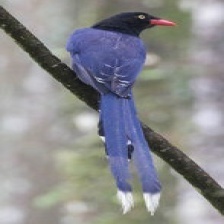
Species: TAIWAN MAGPIE
Scientific name: UROCISSA CAERULEA
ImageNet parent category: magpie